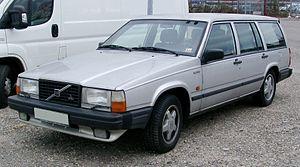
La Volvo 740 est une familiale du constructeur automobile suédois Volvo. Elle a été construite entre le printemps 1984 et l'été 1992. Il s'agissait d'une déclinaison moins chère de la 760, lancée deux années avant, qui était équipée de motorisations 4 cylindres.